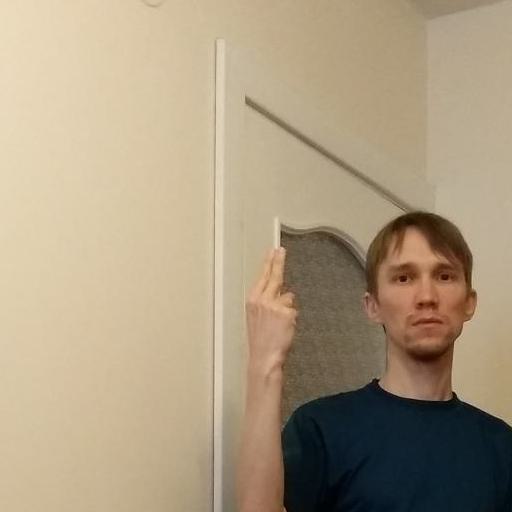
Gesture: two_up_inverted